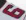
Number: 6